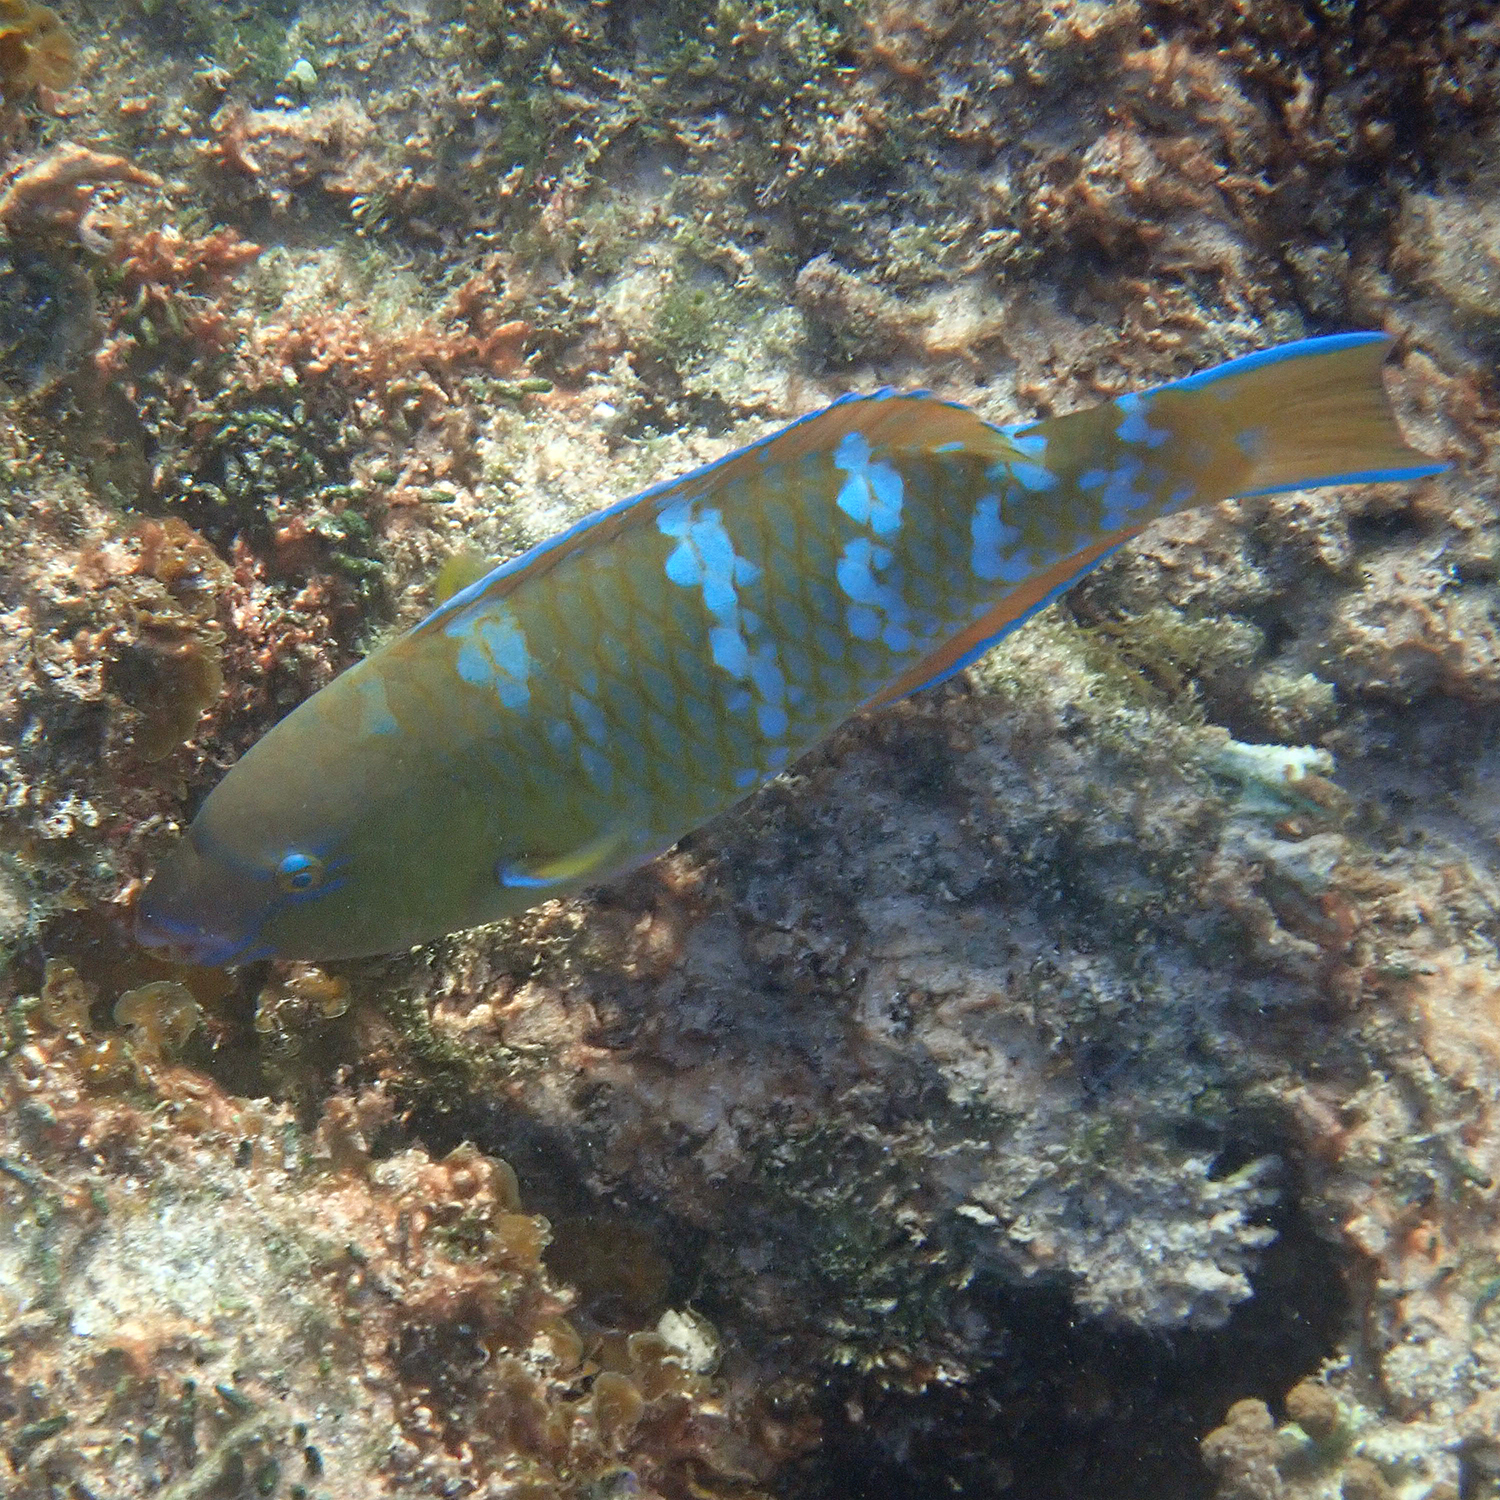
Scarus ghobban (Blue-barred Parrotfish)